Troy Davis

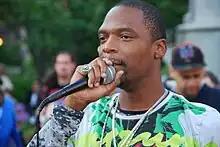

Oral arguments were heard by a three-judge panel on December 9 in Atlanta. Davis's lawyers again argued that exculpatory affidavits proving Davis's innocence had not been examined in a court of law; they noted the witnesses who had implicated Coles, and that his photo was not included among those shown to witnesses in the case. The Senior Assistant Attorney General argued that, in extraordinary cases, evidence of wrongful conviction could be heard at this stage of the appeals process, but that in this case the recantation evidence was untrustworthy, and are generally regarded with the "highest suspicion." Multiple courts and boards had also previously declined appeals. During the hearing, judge Joel F. Dubina commented: "As bad as it would be to execute an innocent man, it's also possible the real guilty person who shot Officer MacPhail is not being prosecuted." Another judge, Stanley Marcus, noted that two of the witnesses had not changed their recollections, and that no DNA evidence was available to categorically clear Davis. After the hearing, Davis's sister, Martina Correia, an active campaigner for her brother stated "This is not family against family. We have no ill will against the MacPhail family. When justice is found for Troy, there will be justice for Officer MacPhail."